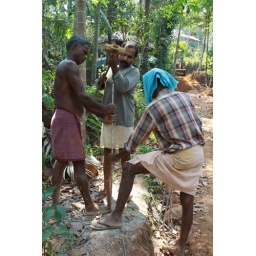
Now a good road to our land with two hairpin bends and circular road around the banayan tree is made